Lake Cootharaba

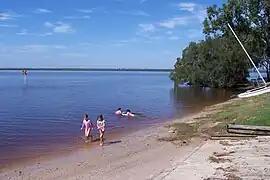
Main Beach, Boreen Point (Note dark tannin discolouration of the water).

The lake is a popular location spot for fishing, sailing, canoeing and other water sports. A number of regattas are held on the lake annually and Boreen Point is home to the Lake Cootharaba Sailing Club.